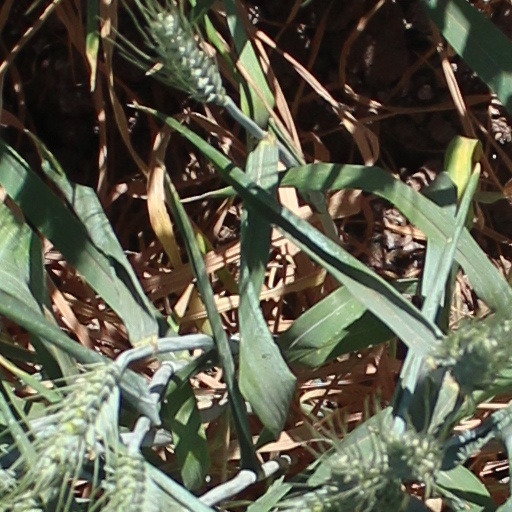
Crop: wheat